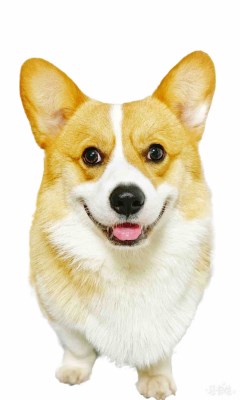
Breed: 2909-n000116-Cardigan